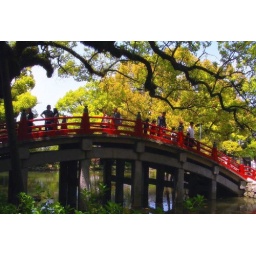
red bridge over serene waters